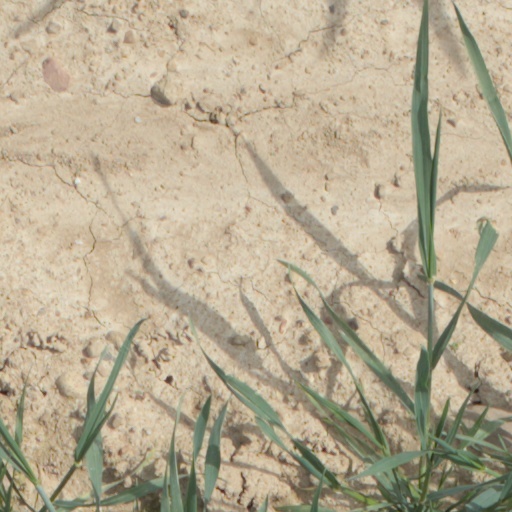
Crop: wheat